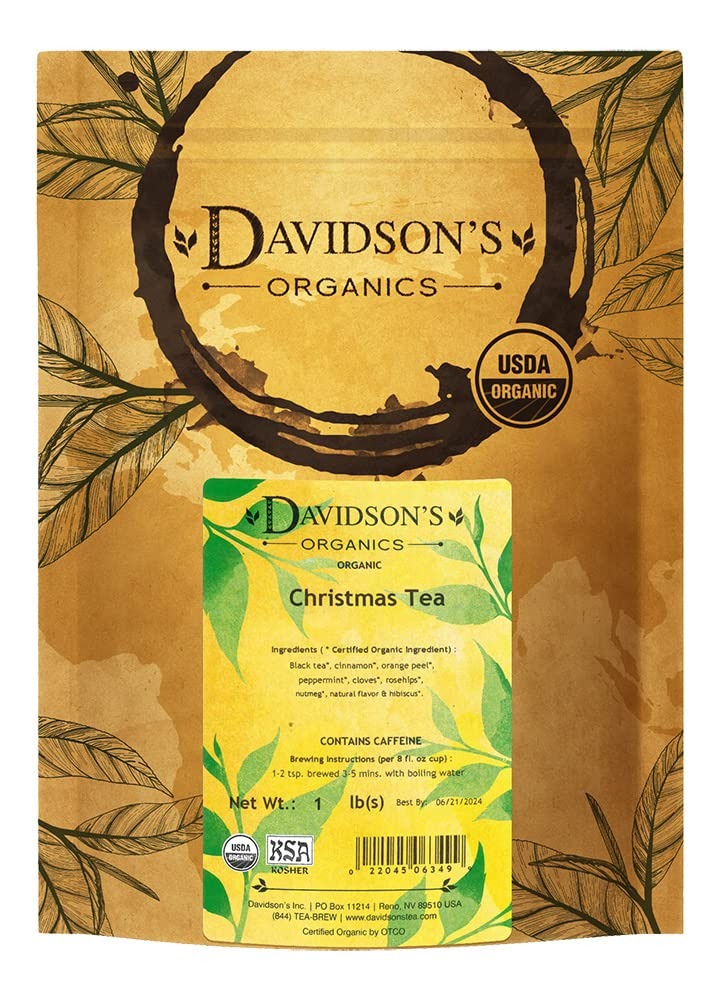
Item Name: Davidson's Organics, Christmas Tea, Loose Leaf Tea, 16-Ounce Bag
Bullet Point 1: Christmas Tea (Loose Leaf) combines seasonal spices with a robust base of organic black tea to create one of our most popular blends, synonymous with holiday fun and good cheer. Davidson's Christmas Tea (Loose Leaf) is a full-bodied black tea brew with a cinnamon-spice finish.
Bullet Point 2: LEAF TO CUP: From our farms in India to your family, Davidson’s Organics is a vertically integrated provider of premium teas at affordable prices. We grow, import, blend, package, and sell - overseeing the entire journey of our tea from the leaf cuttings to the infusion in your cup.
Bullet Point 3: ALWAYS ORGANIC: Davidson’s Organics is a 3rd generation organic tea grower delivering on its promise of providing top-notch USDA certified organic teas. Our teas are grown non-GMO & free from harmful chemicals and pesticides. We are responsibly sourced and sustainably farmed. We believe in the holistic health of our farms, farmers, plants & animals.
Bullet Point 4: A CUP OF WELLNESS: Davidson’s offers a diverse selection of tea blends for the most discerning palates. From loose leaves to tea bags & iced, and from ayurvedic to herbal, our organic teas deliver the perfect pick me up or a restful respite. Enjoy our balanced tea blends for optimal health and sipping pleasure.
Bullet Point 5: TRUST OUR TEA: Davidson's Organics was the first purveyor of fine organic teas. Since 1976, we’ve worked tirelessly to develop blends that are true reflections of their names, while being committed to sourcing healthy ingredients grown by generations of skilled small farmers. Enjoy Davidson's Organics, the organic tea that sets the standards for the highest quality.
Value: 16.0
Unit: Fl Oz

Price: 18.495